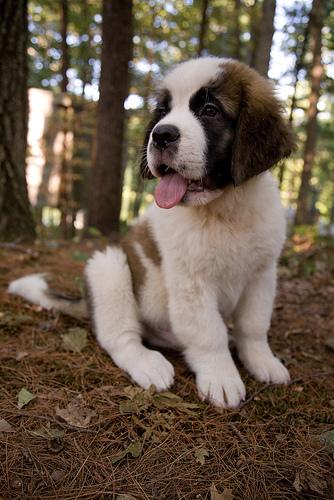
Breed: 211-n000068-Saint_Bernard